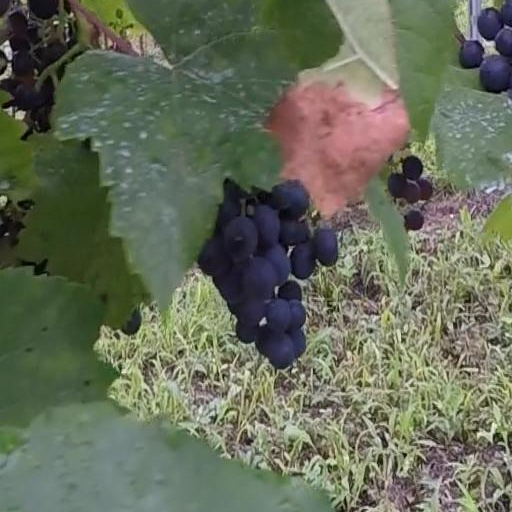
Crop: grape